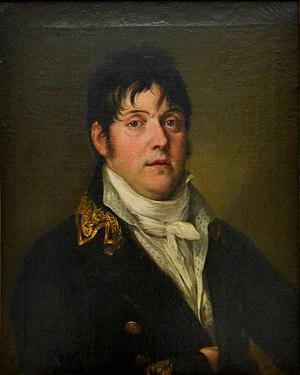
Tomás López Enguídanos, né à Valence en 1773 et mort à Madrid en 1814, est un graveur espagnol.